Johann Schmidlap

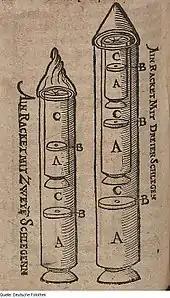
Diagram of a two-stage and a three-stage rocket from Schmidlap's book.

Johann Schmidlap was a 16th-century Bavarian fireworks maker and rocket pioneer. Schmidlap was most likely born in Schorndorf, but not much is known about his life. He is occasionally referred to by the nicknames von Schorndorff or the Elder.